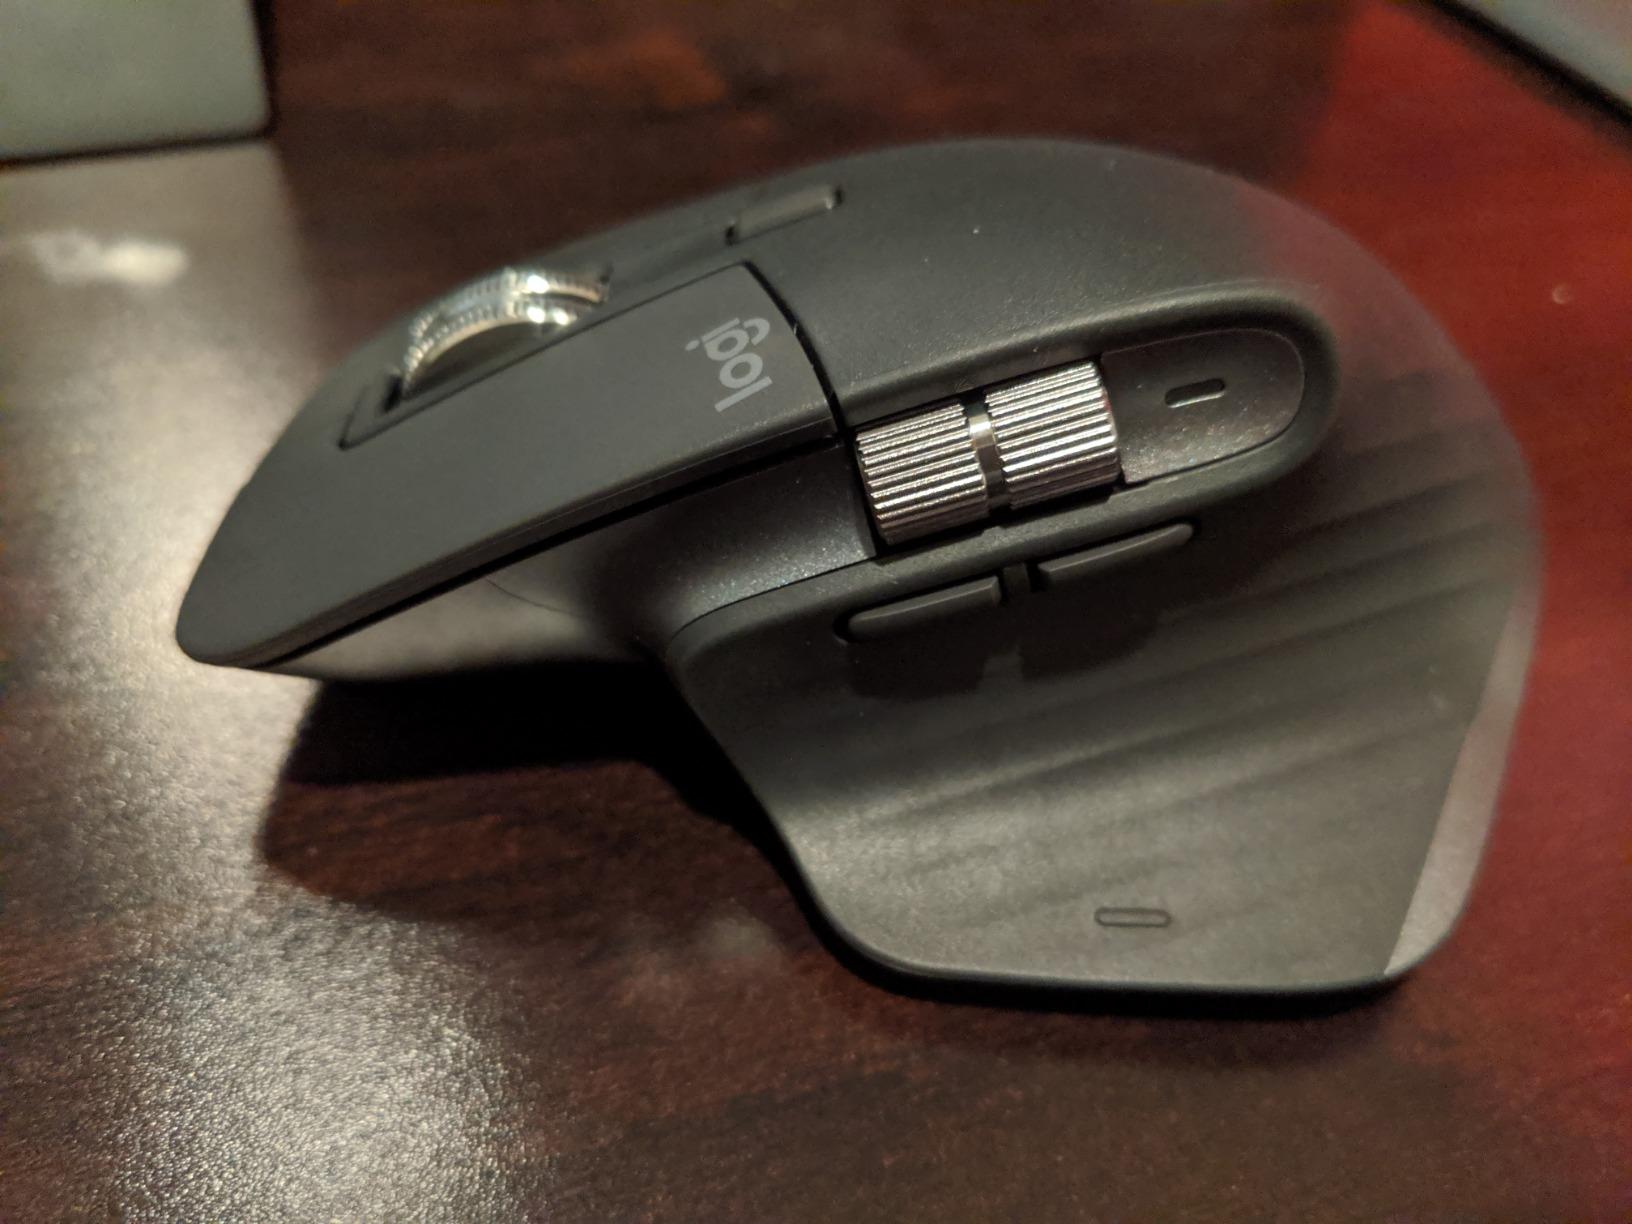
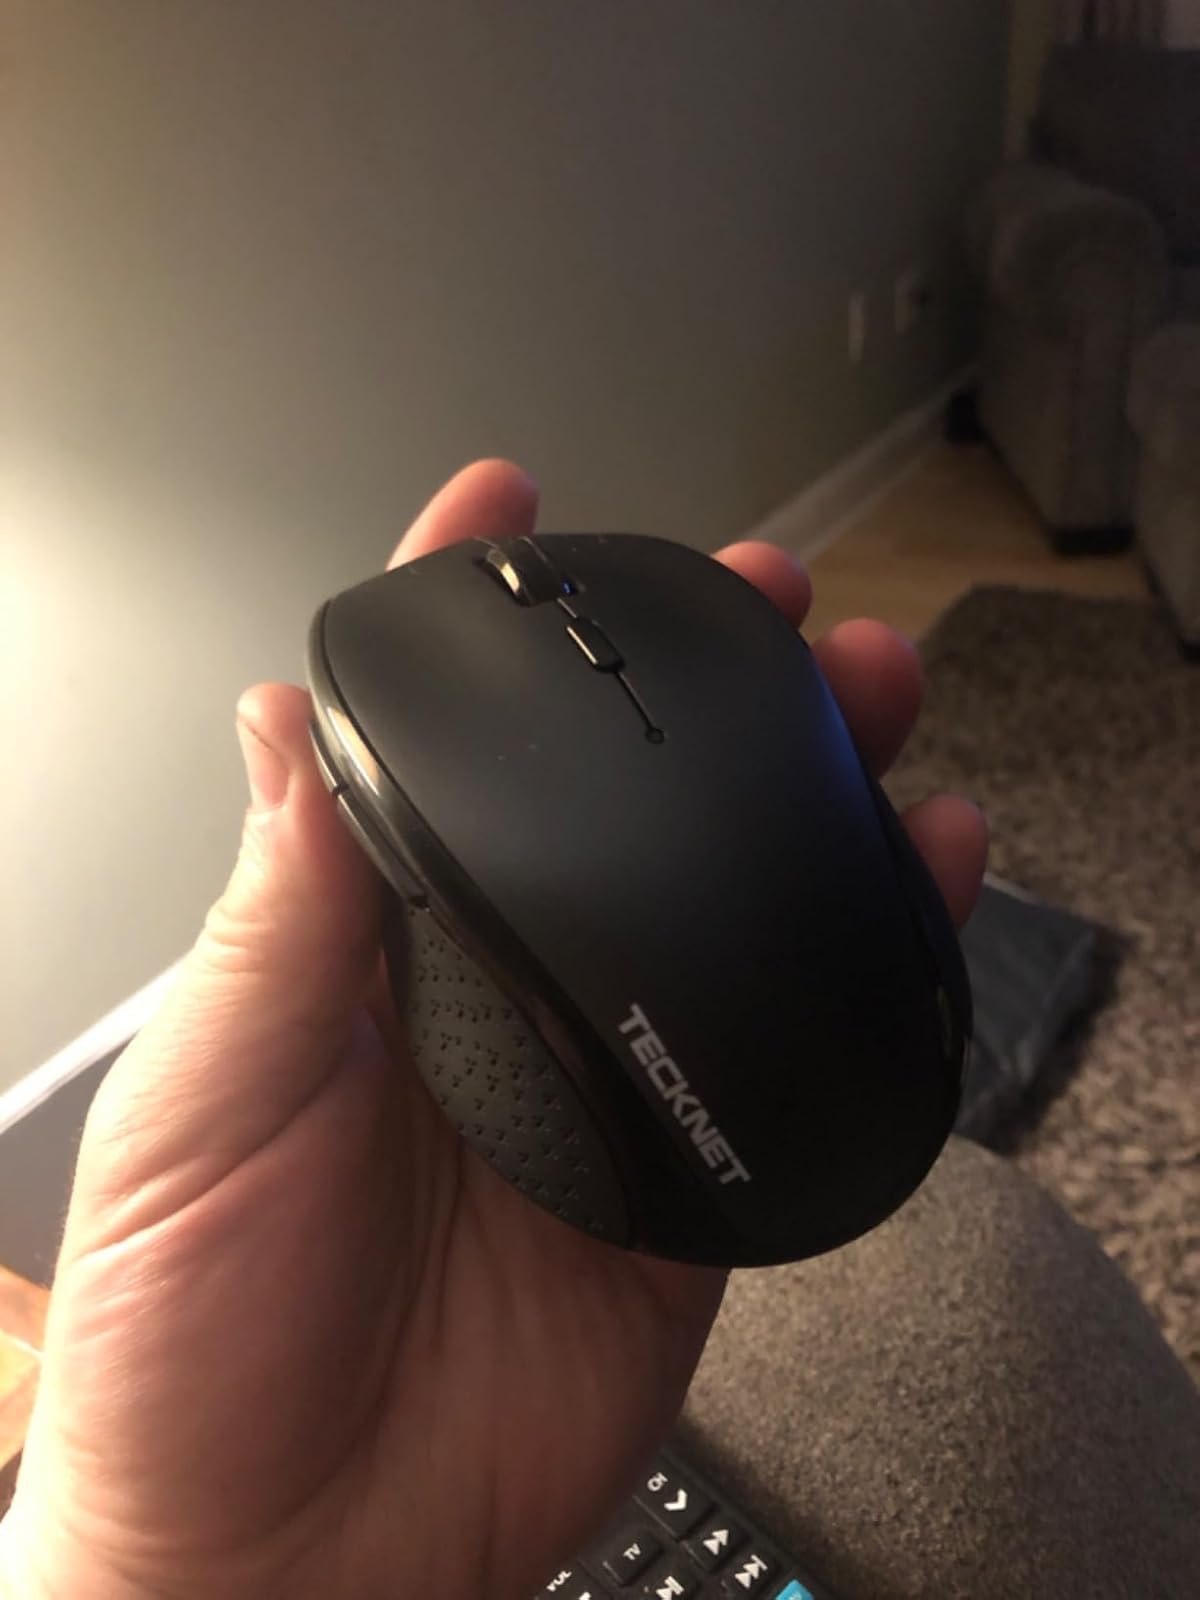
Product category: mouse
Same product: no